St Helens R.F.C.

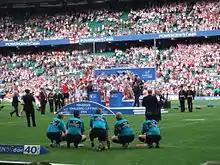
St Helens lifting the Challenge Cup trophy after the 2006 Final

Daniel Anderson saw his new team become the first team to top the Super League and fail to reach Old Trafford in 2005. However,